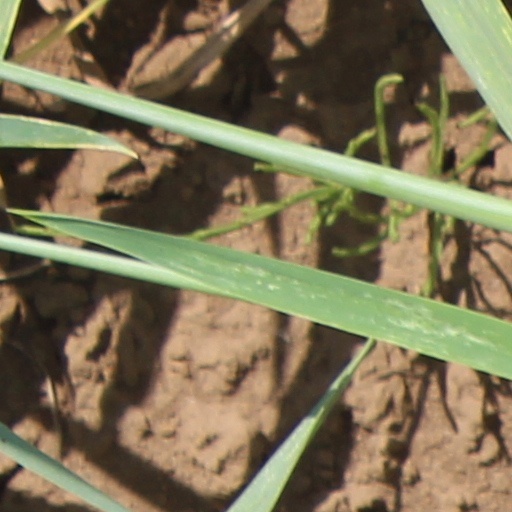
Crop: wheat